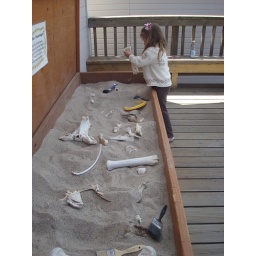
Bella liked working hard on excavating the horse &amp;quot;fossils&amp;quot; (real bones!) from the sand in front of the visitors center.